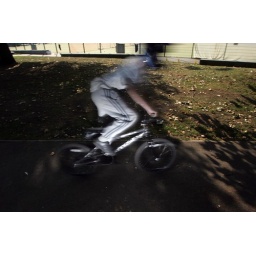
green screen in the pavilloin with skateboarding bike time trials and ade adepitan vists the center